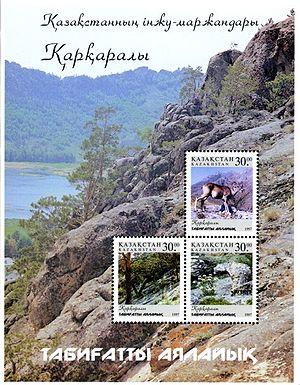
Le parc national de Karkaraly est un parc national du Kazakhstan situé dans l'oblys de Karaganda. Il est fondé en 1998, sur une superficie de 1 121 km². Le siège de l'administration du parc se trouve à Karkaraly à 244 km de Karaganda.